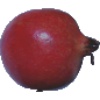
Label: Pomegranate 1